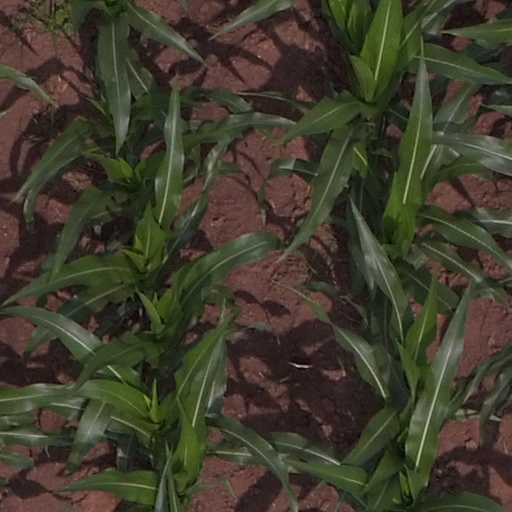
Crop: maize; corn